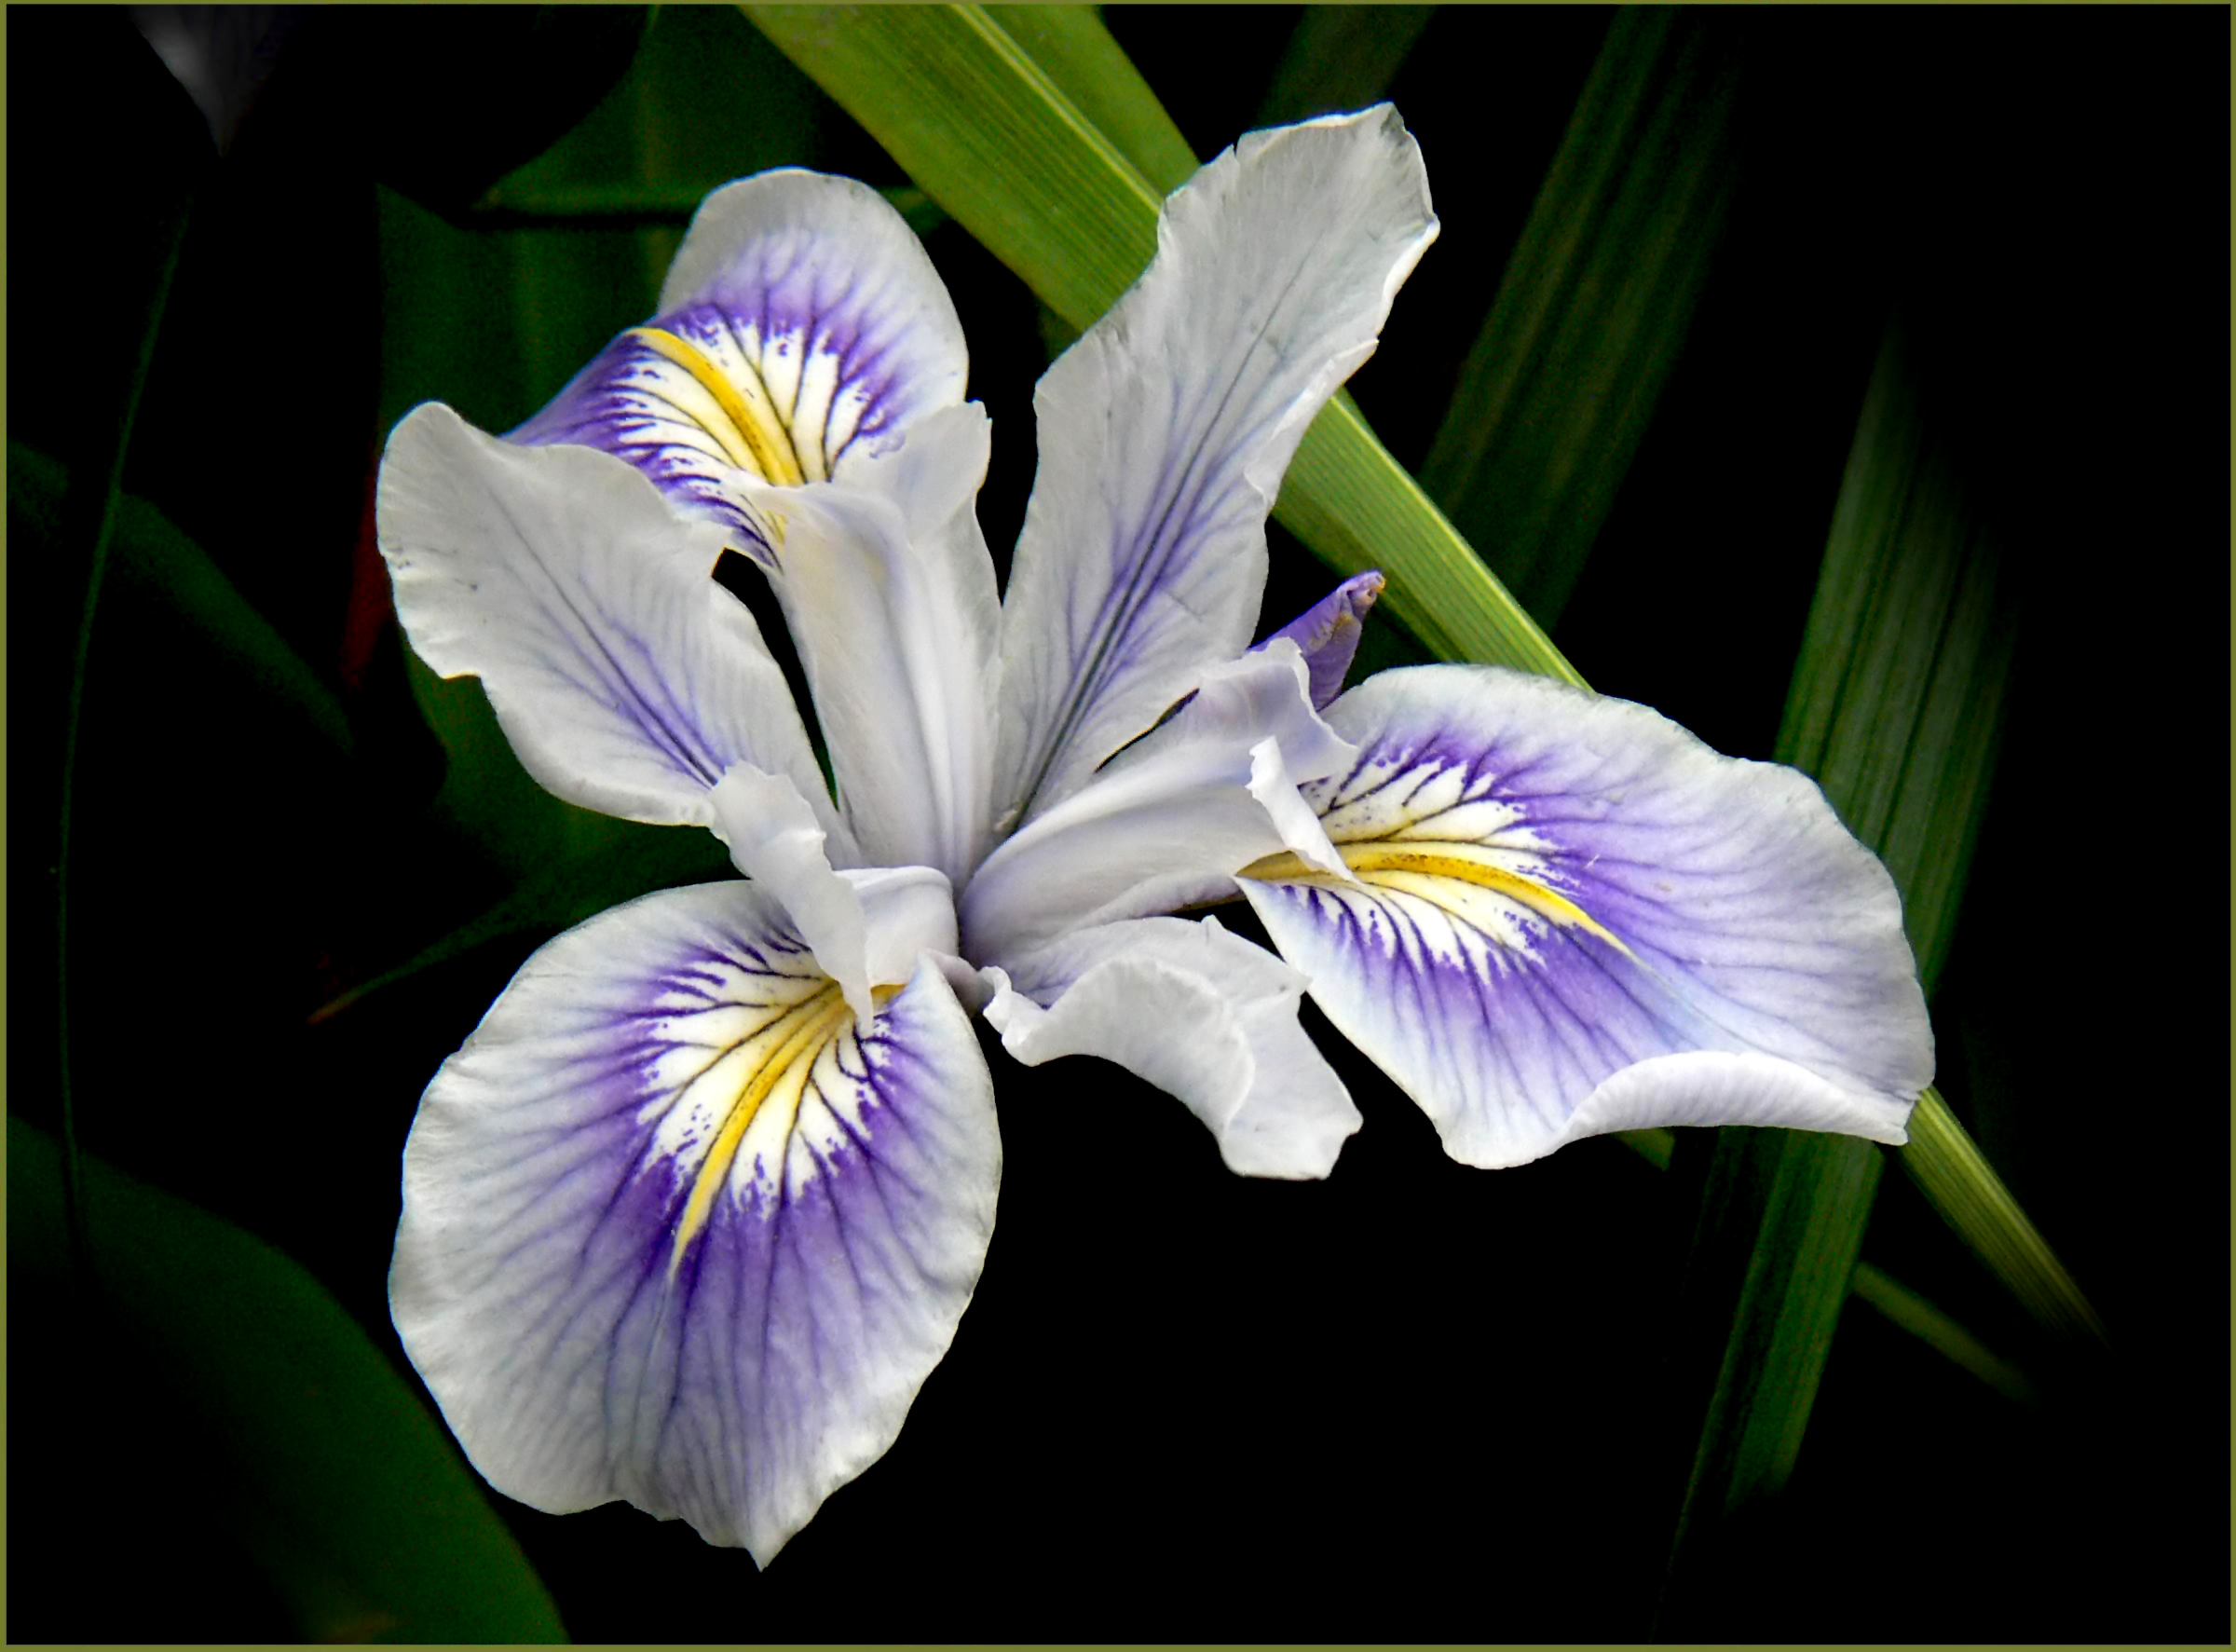
plant, flower, petal, flora, flowers, iris, eye, gardens, organ, flowering plant, iris versicolor, land plant, iris family